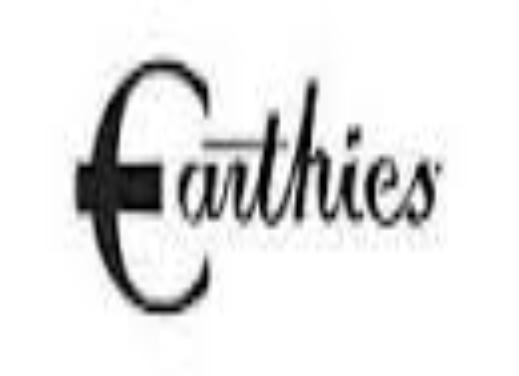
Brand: Earthies
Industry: Clothes